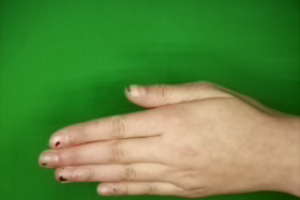
Label: paper